Pietro Verri

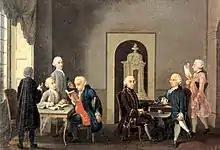
"Società dei Pugni" by Antonio Perego from left to right: Alfonso Longo (behind), Alessandro Verri, Giambattista Biffi, Cesare Beccaria, Luigi Lambertenghi, Pietro Verri and Giuseppe Visconti di Saliceto

Verri's early steps in educating himself in the science of civil society were guided by four eighteenth-century intellectual giants of the Enlightenment: Montesquieu, Voltaire, Rousseau, David Hume, Edward Gibbon, and Helvétius. In combination, these particularly informed his emerging views on law and civil society, the importance of historical understanding, his utilitarian tendencies and, more specifically, economic issues associated with trade, money, credit, and taxation. In 1761, together with his brother Alessandro, he founded a literary association, the Società dei Pugni ("Society of the Fists"), and, from 1764, published the magazine "Il Caffè" ("The Coffeehouse"). Pietro Verri was the founder, leader, and active contributor to both. "Il Caffe" appeared between 1764 and 1766 in successive magazines made in two volumes. Magazine 10 of Volume 1 has an article by Pietro Verri devoted to thoughts on the spirit of Italian Literature Here Verri describes Galileo-Newtonianism at the philosophical level as a force of renovation, providing a new connecting frame for scientific reasoning, in the spirit of what we have called above moral Newtonianism. his magazine became an important reference on Enlightenment Milan. Other figures who wrote on it include his brother Alessandro, the famous philosopher Cesare Beccaria, Alfonso Longo and Pietro Secchi.